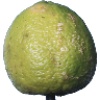
Label: limes